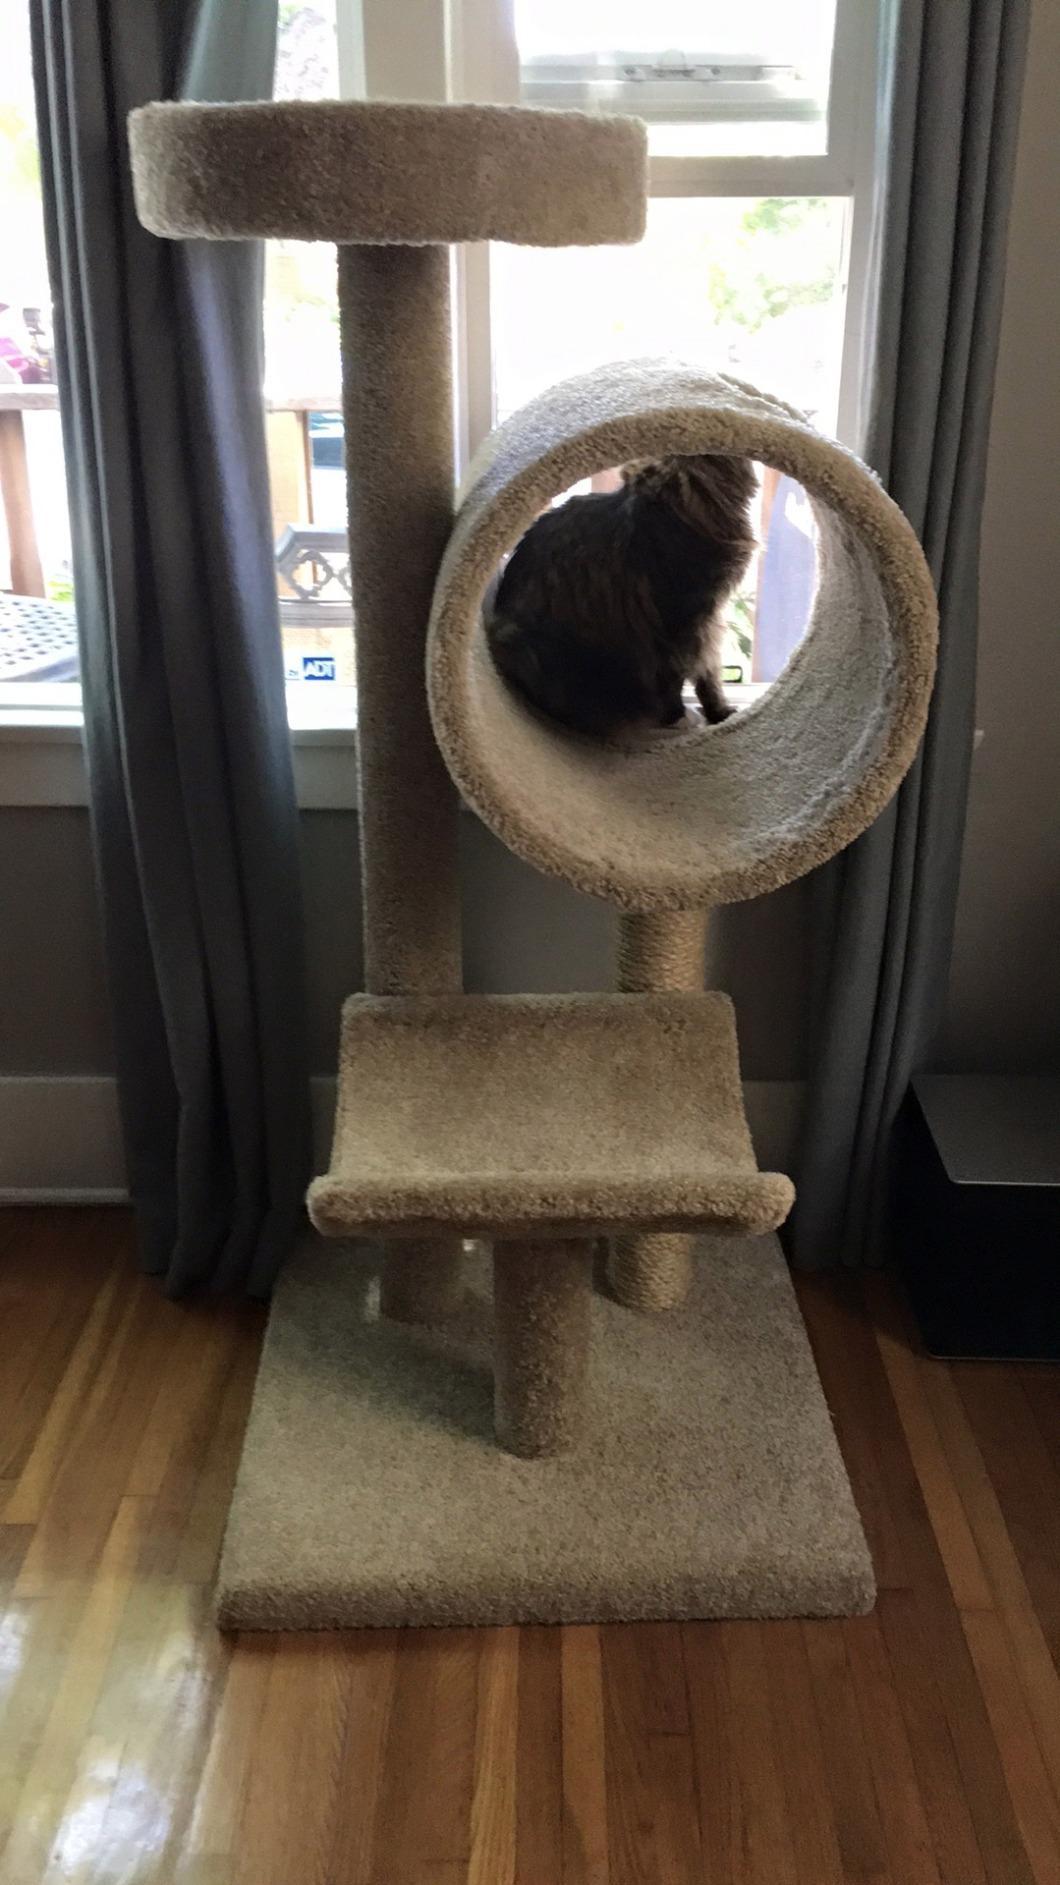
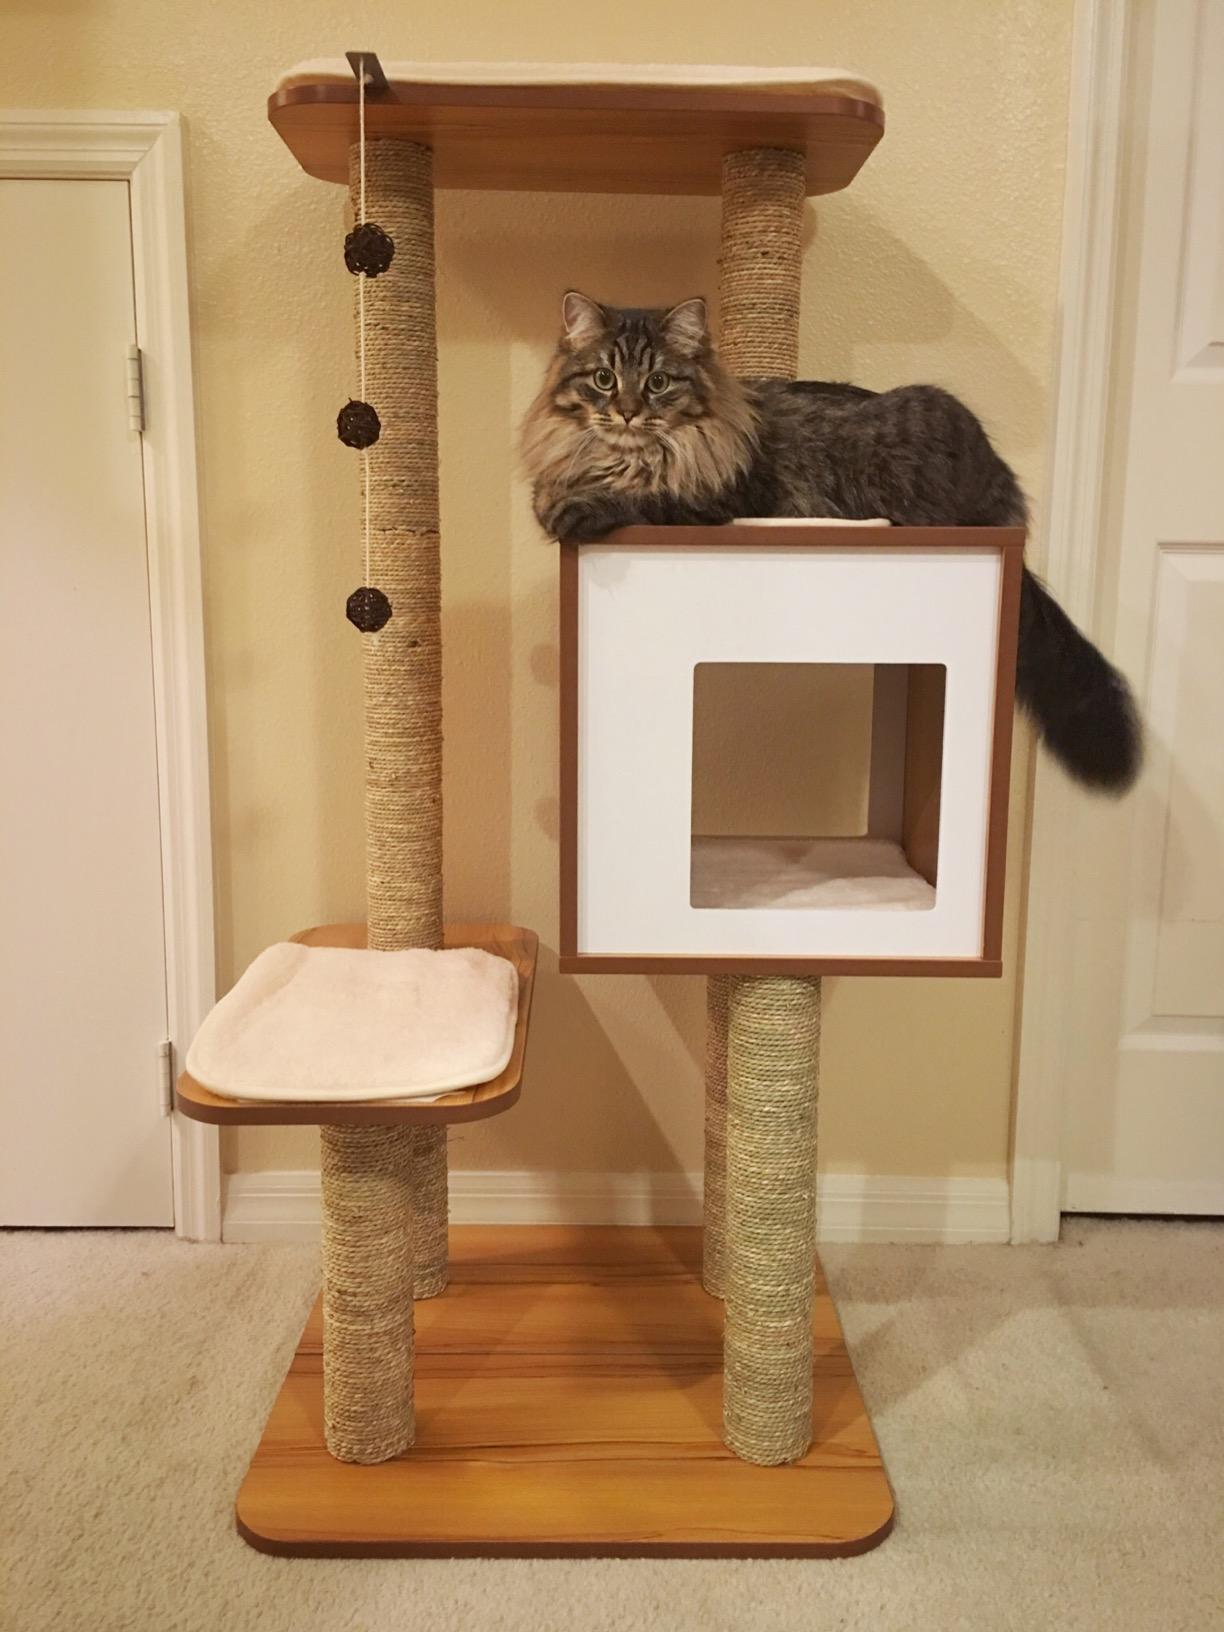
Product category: items_cat tree
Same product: no